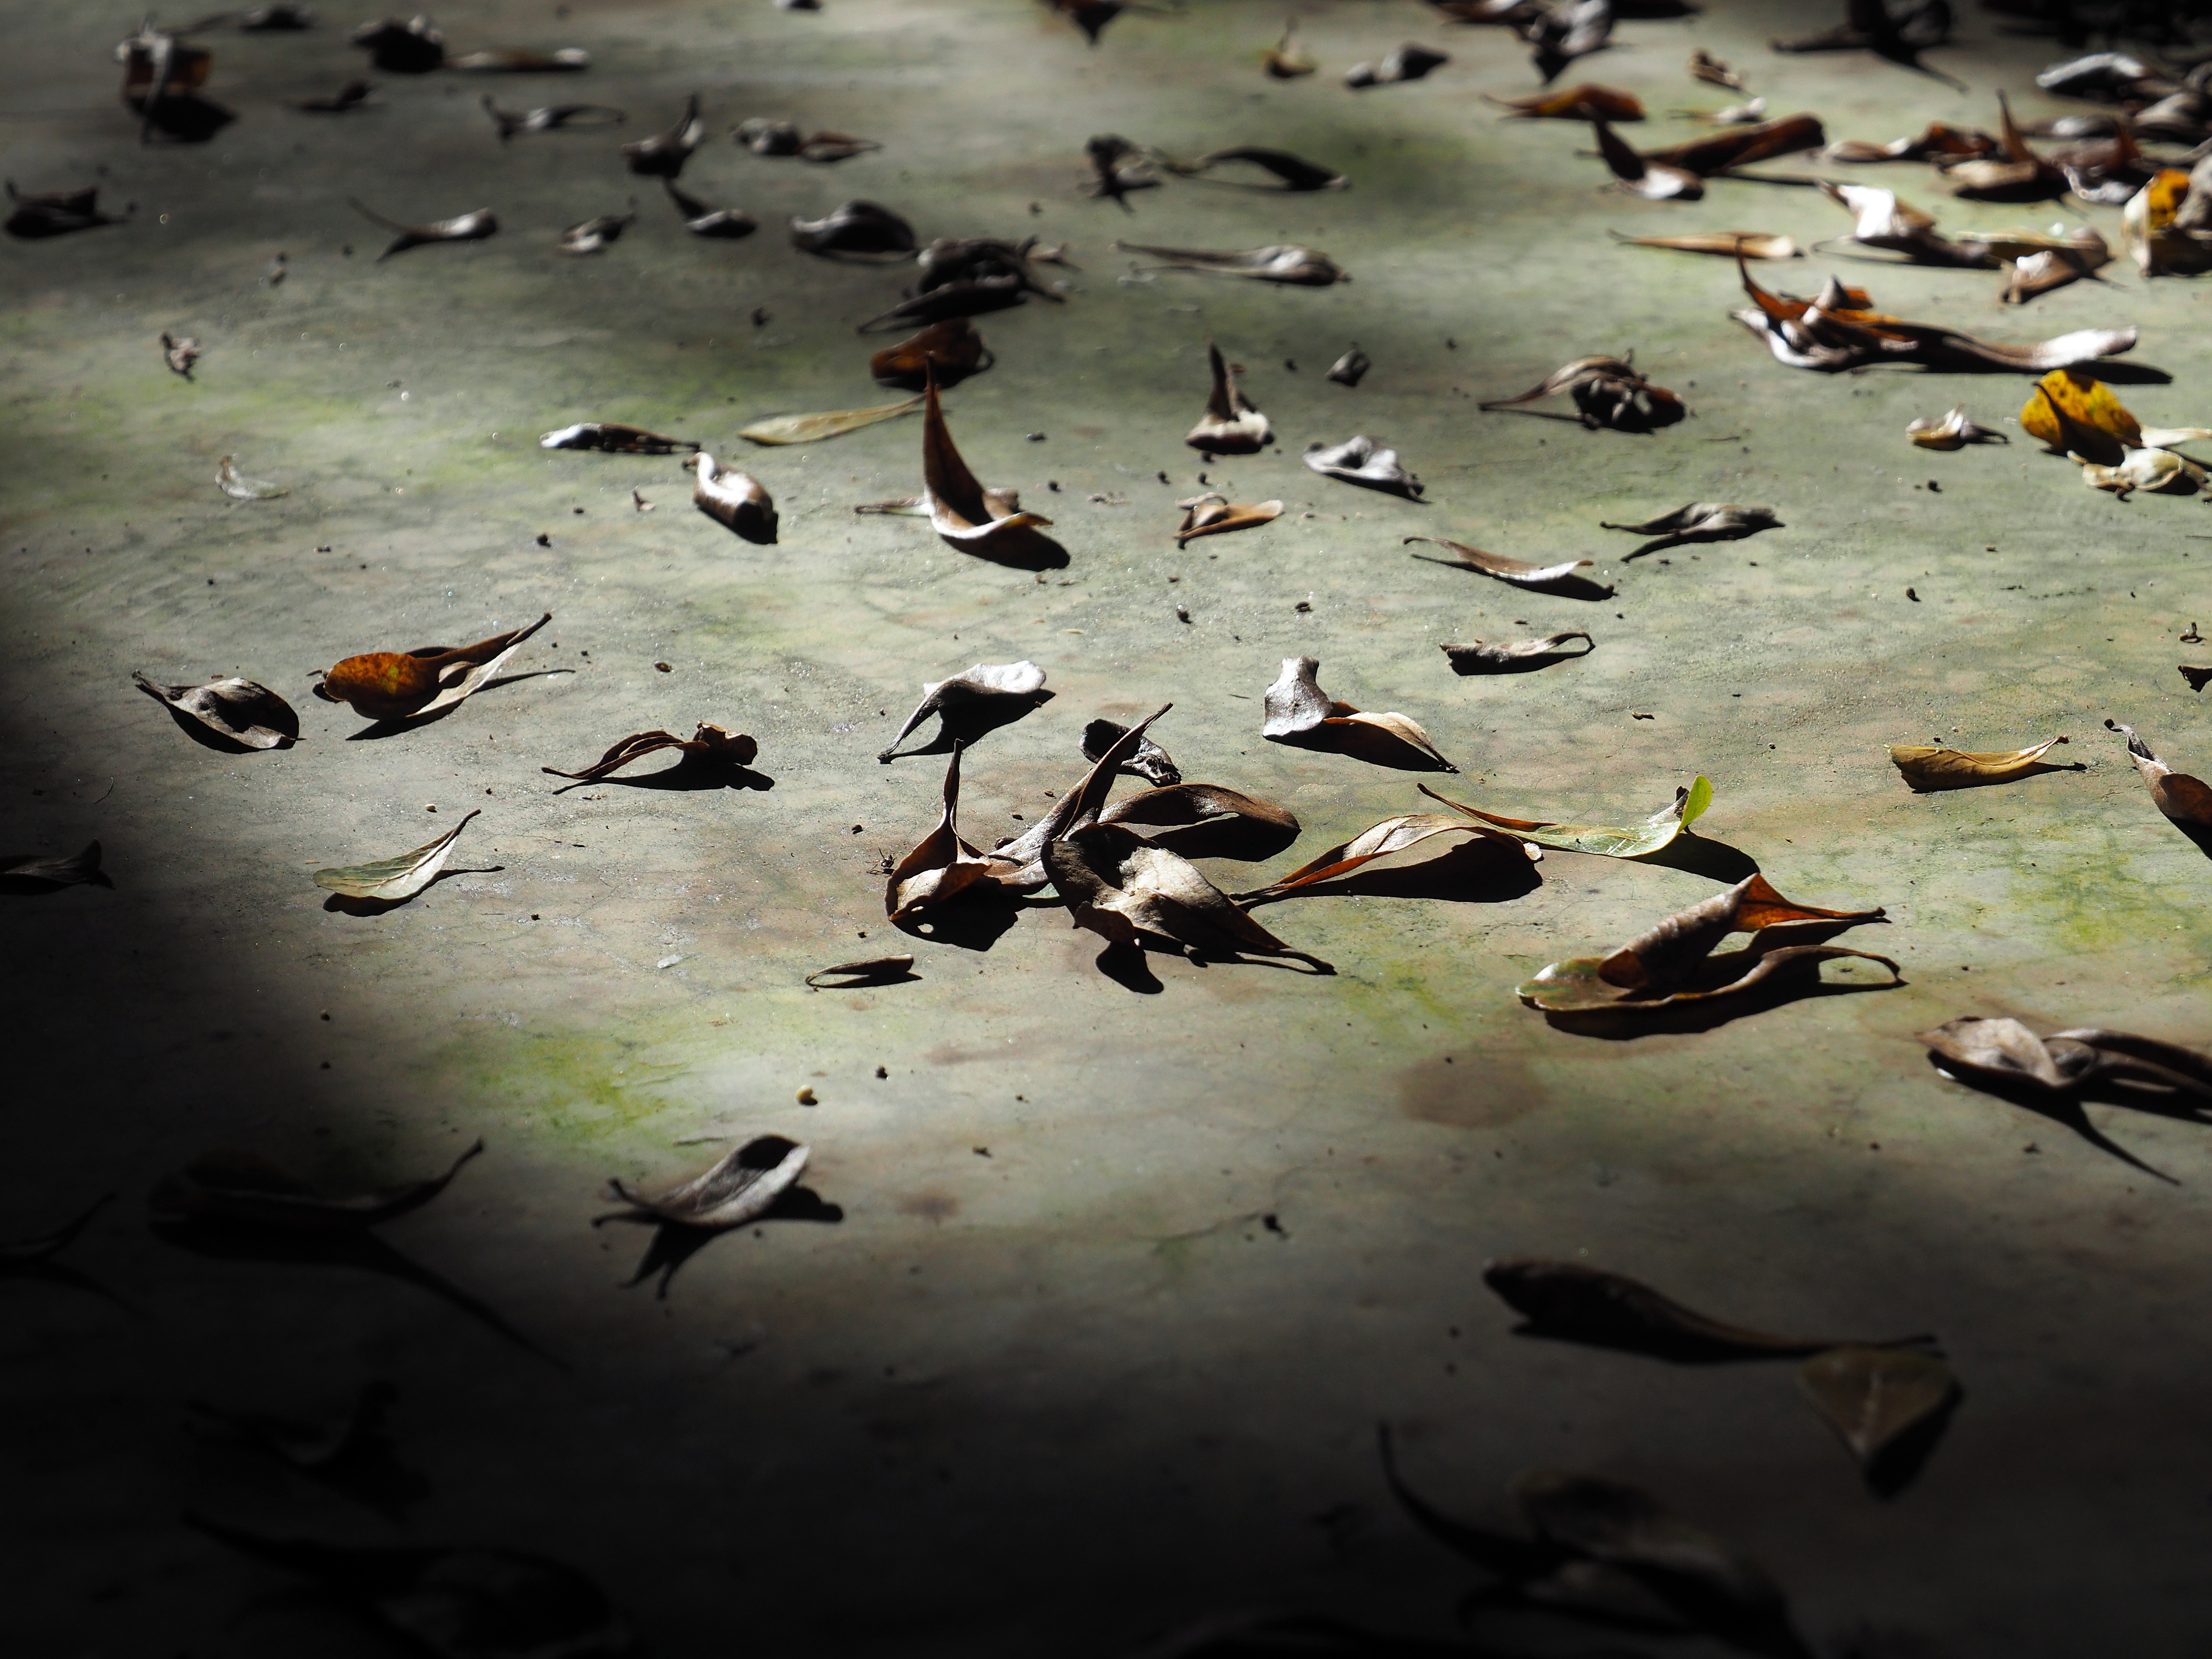
nature, bird, wing, leaf, wildlife, reflection, biology, autumn, lonely, season, fauna, dry leaf, duck, blade, water bird, autumn leaves, cement floor, leaves on the ground, am lonely